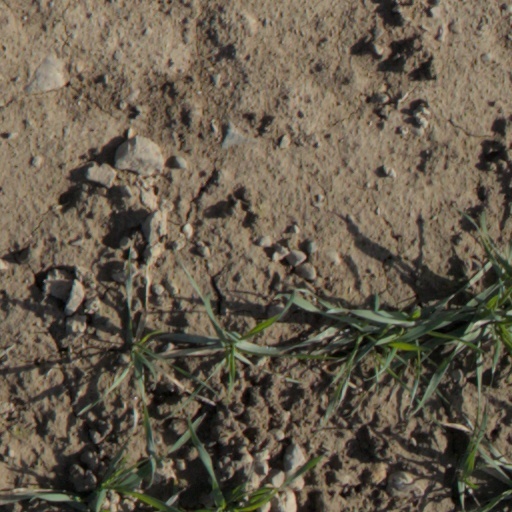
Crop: wheat